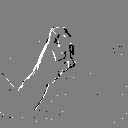
ASL letter: x